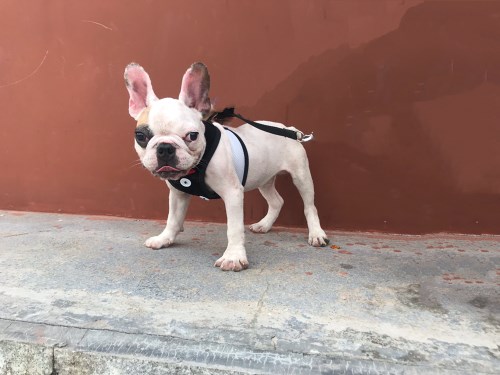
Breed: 1121-n000002-French_bulldog